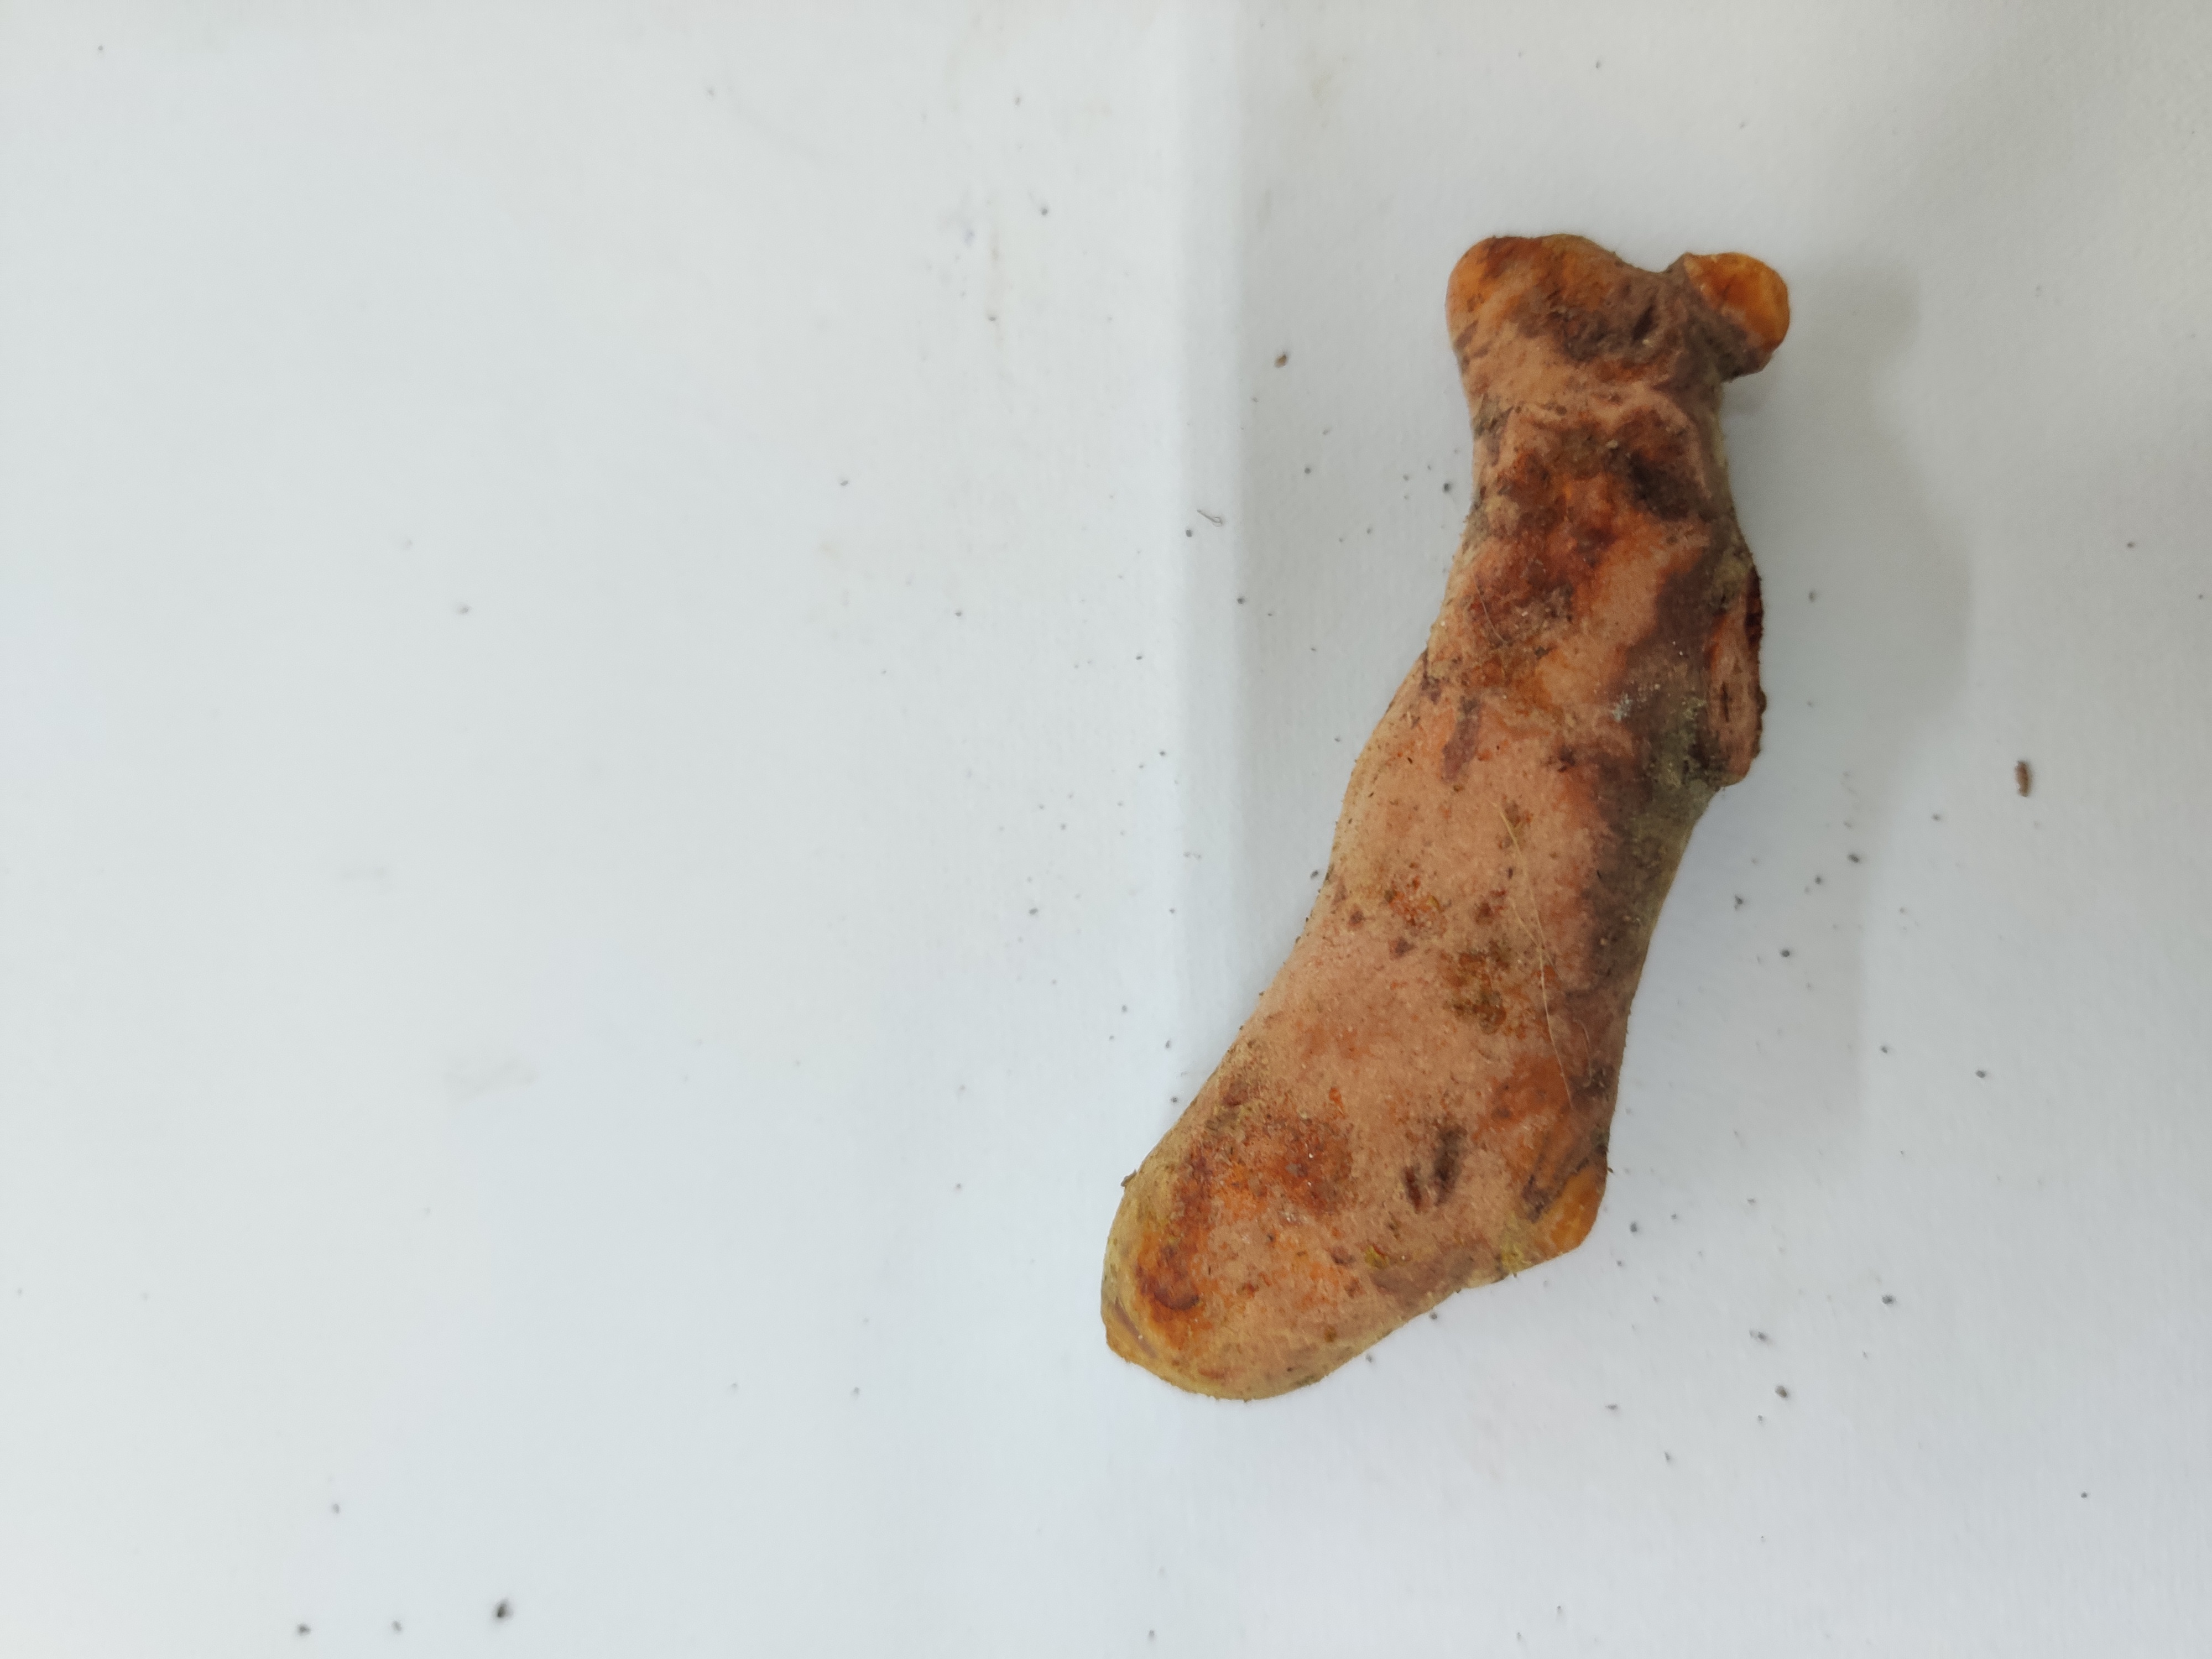
Crop: Turmeric
Condition: Fresh